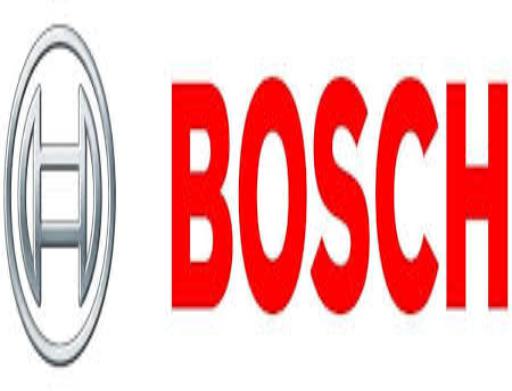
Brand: BOSCH
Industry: Others